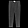
Label: Trouser